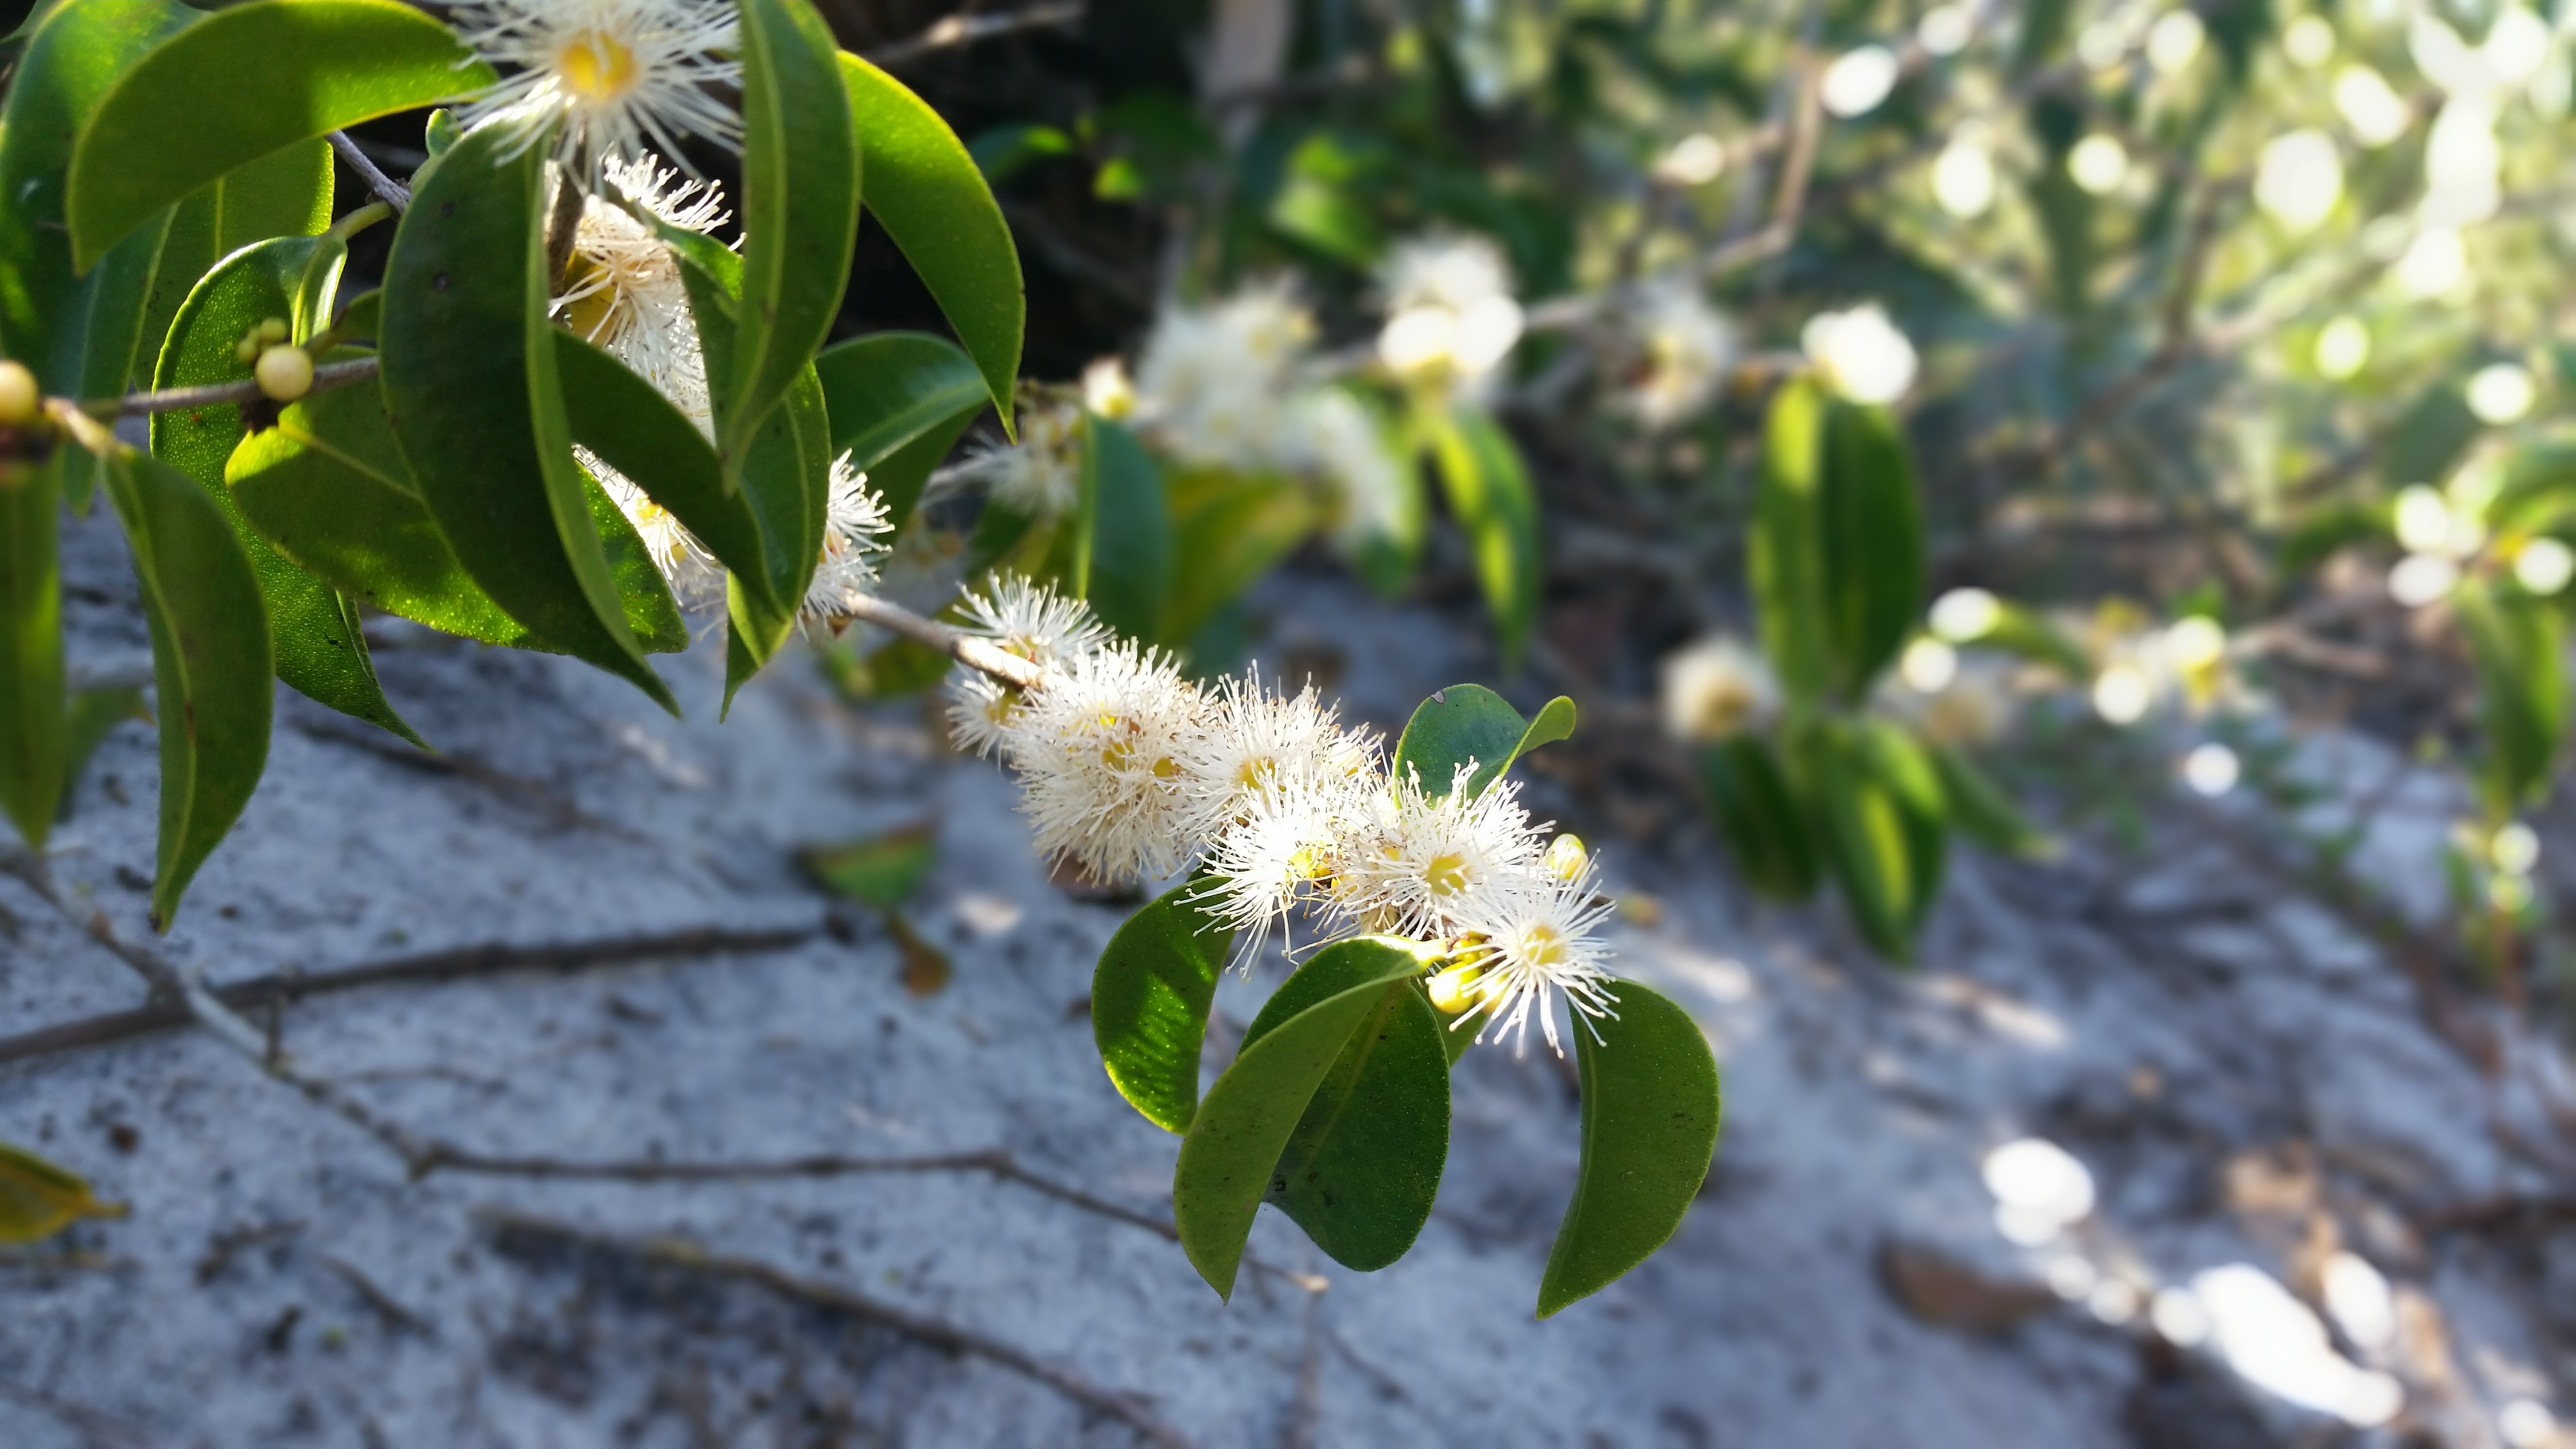
tree, nature, branch, blossom, plant, sunlight, leaf, flower, food, green, produce, evergreen, botany, flora, wildflower, vegetation, shrub, flowering plant, mato, woody plant, land plant